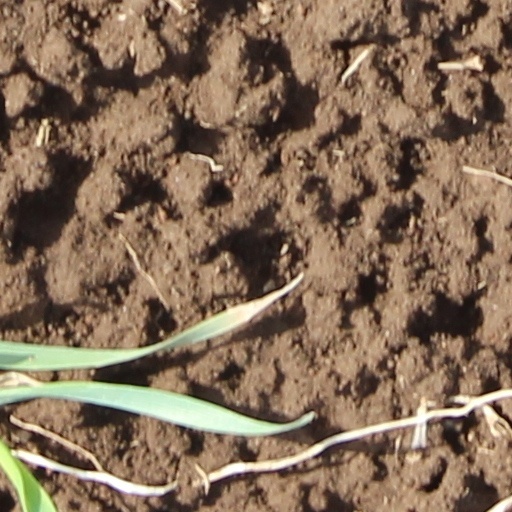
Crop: wheat